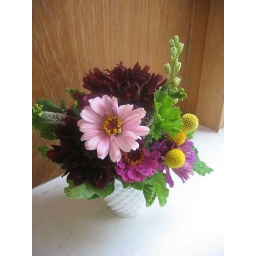
pink zinnia in milk glass